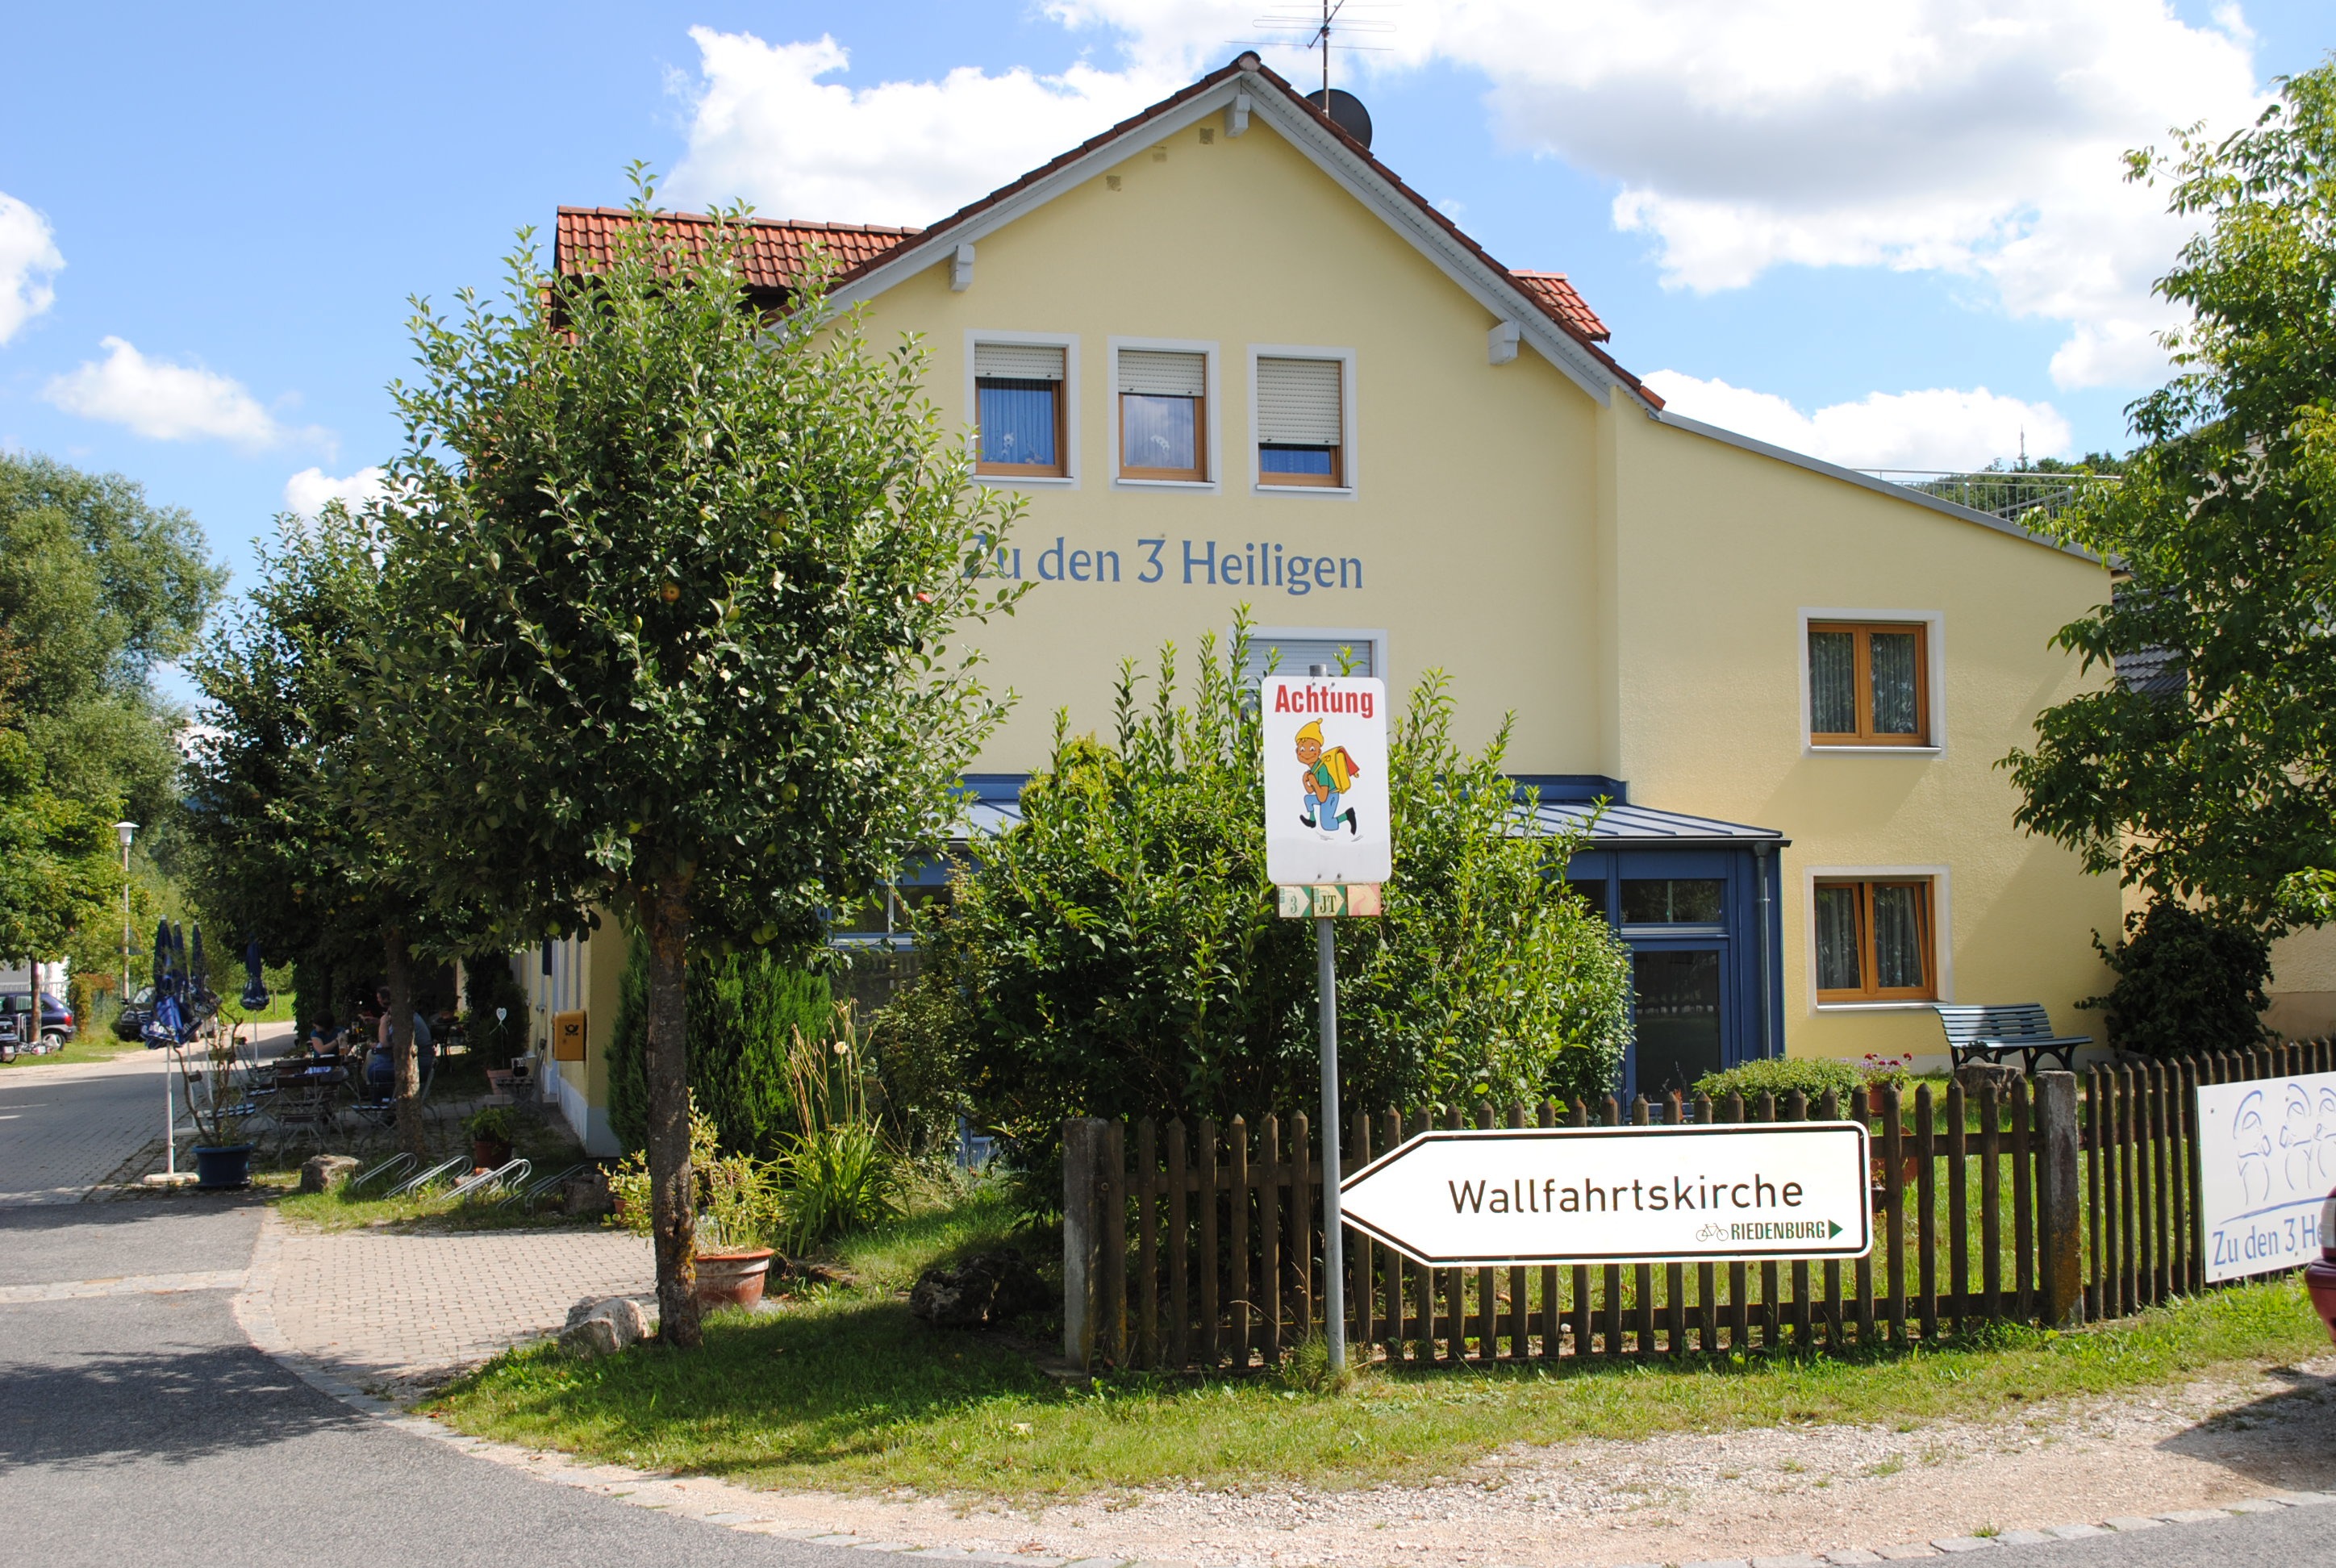
villa, house, building, home, village, cottage, community, facade, property, apartment, bavaria, estate, inn, condominium, neighbourhood, real estate, upper bavaria, residential area, altm hl valley